Top Shot season 2

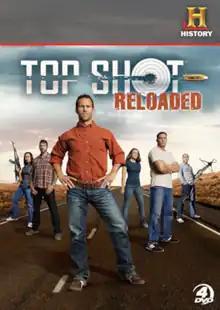
Region 1 DVD cover

The second season of the History Channel television series Top Shot, titled Top Shot Reloaded commenced airing on February 8, 2011, and concluded on April 26, 2011. The season contained twelve episodes, and was filmed over a period of 35 days in the fall of 2010 in Santa Clarita, California. The winner of the season was American Chris Reed.